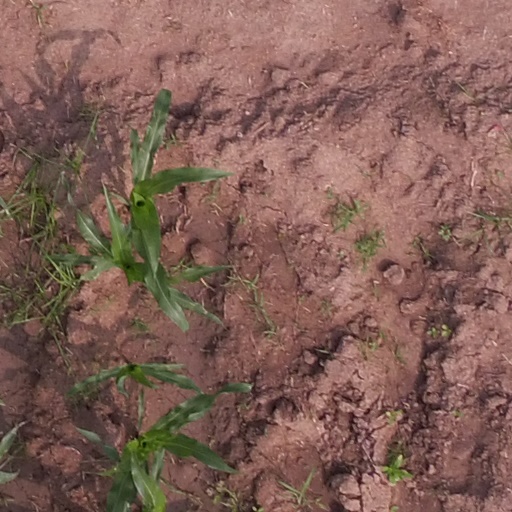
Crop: maize; corn